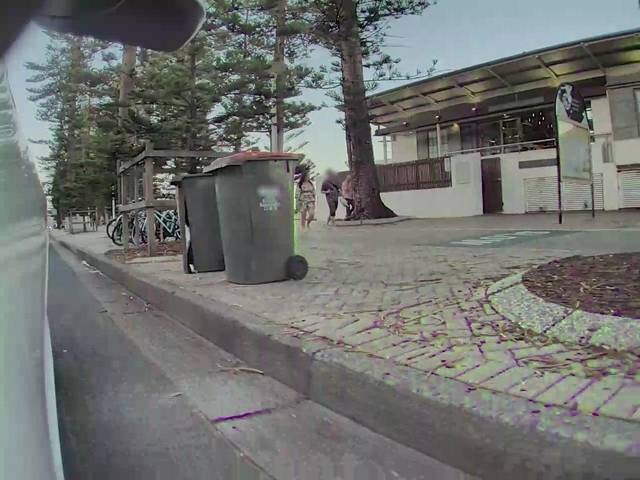
Region: Australia
Coordinates: -33.797, 151.288